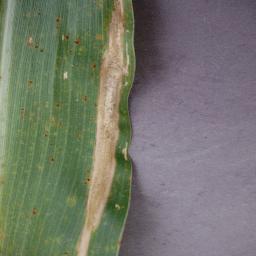
Label: Corn___Northern_Leaf_Blight